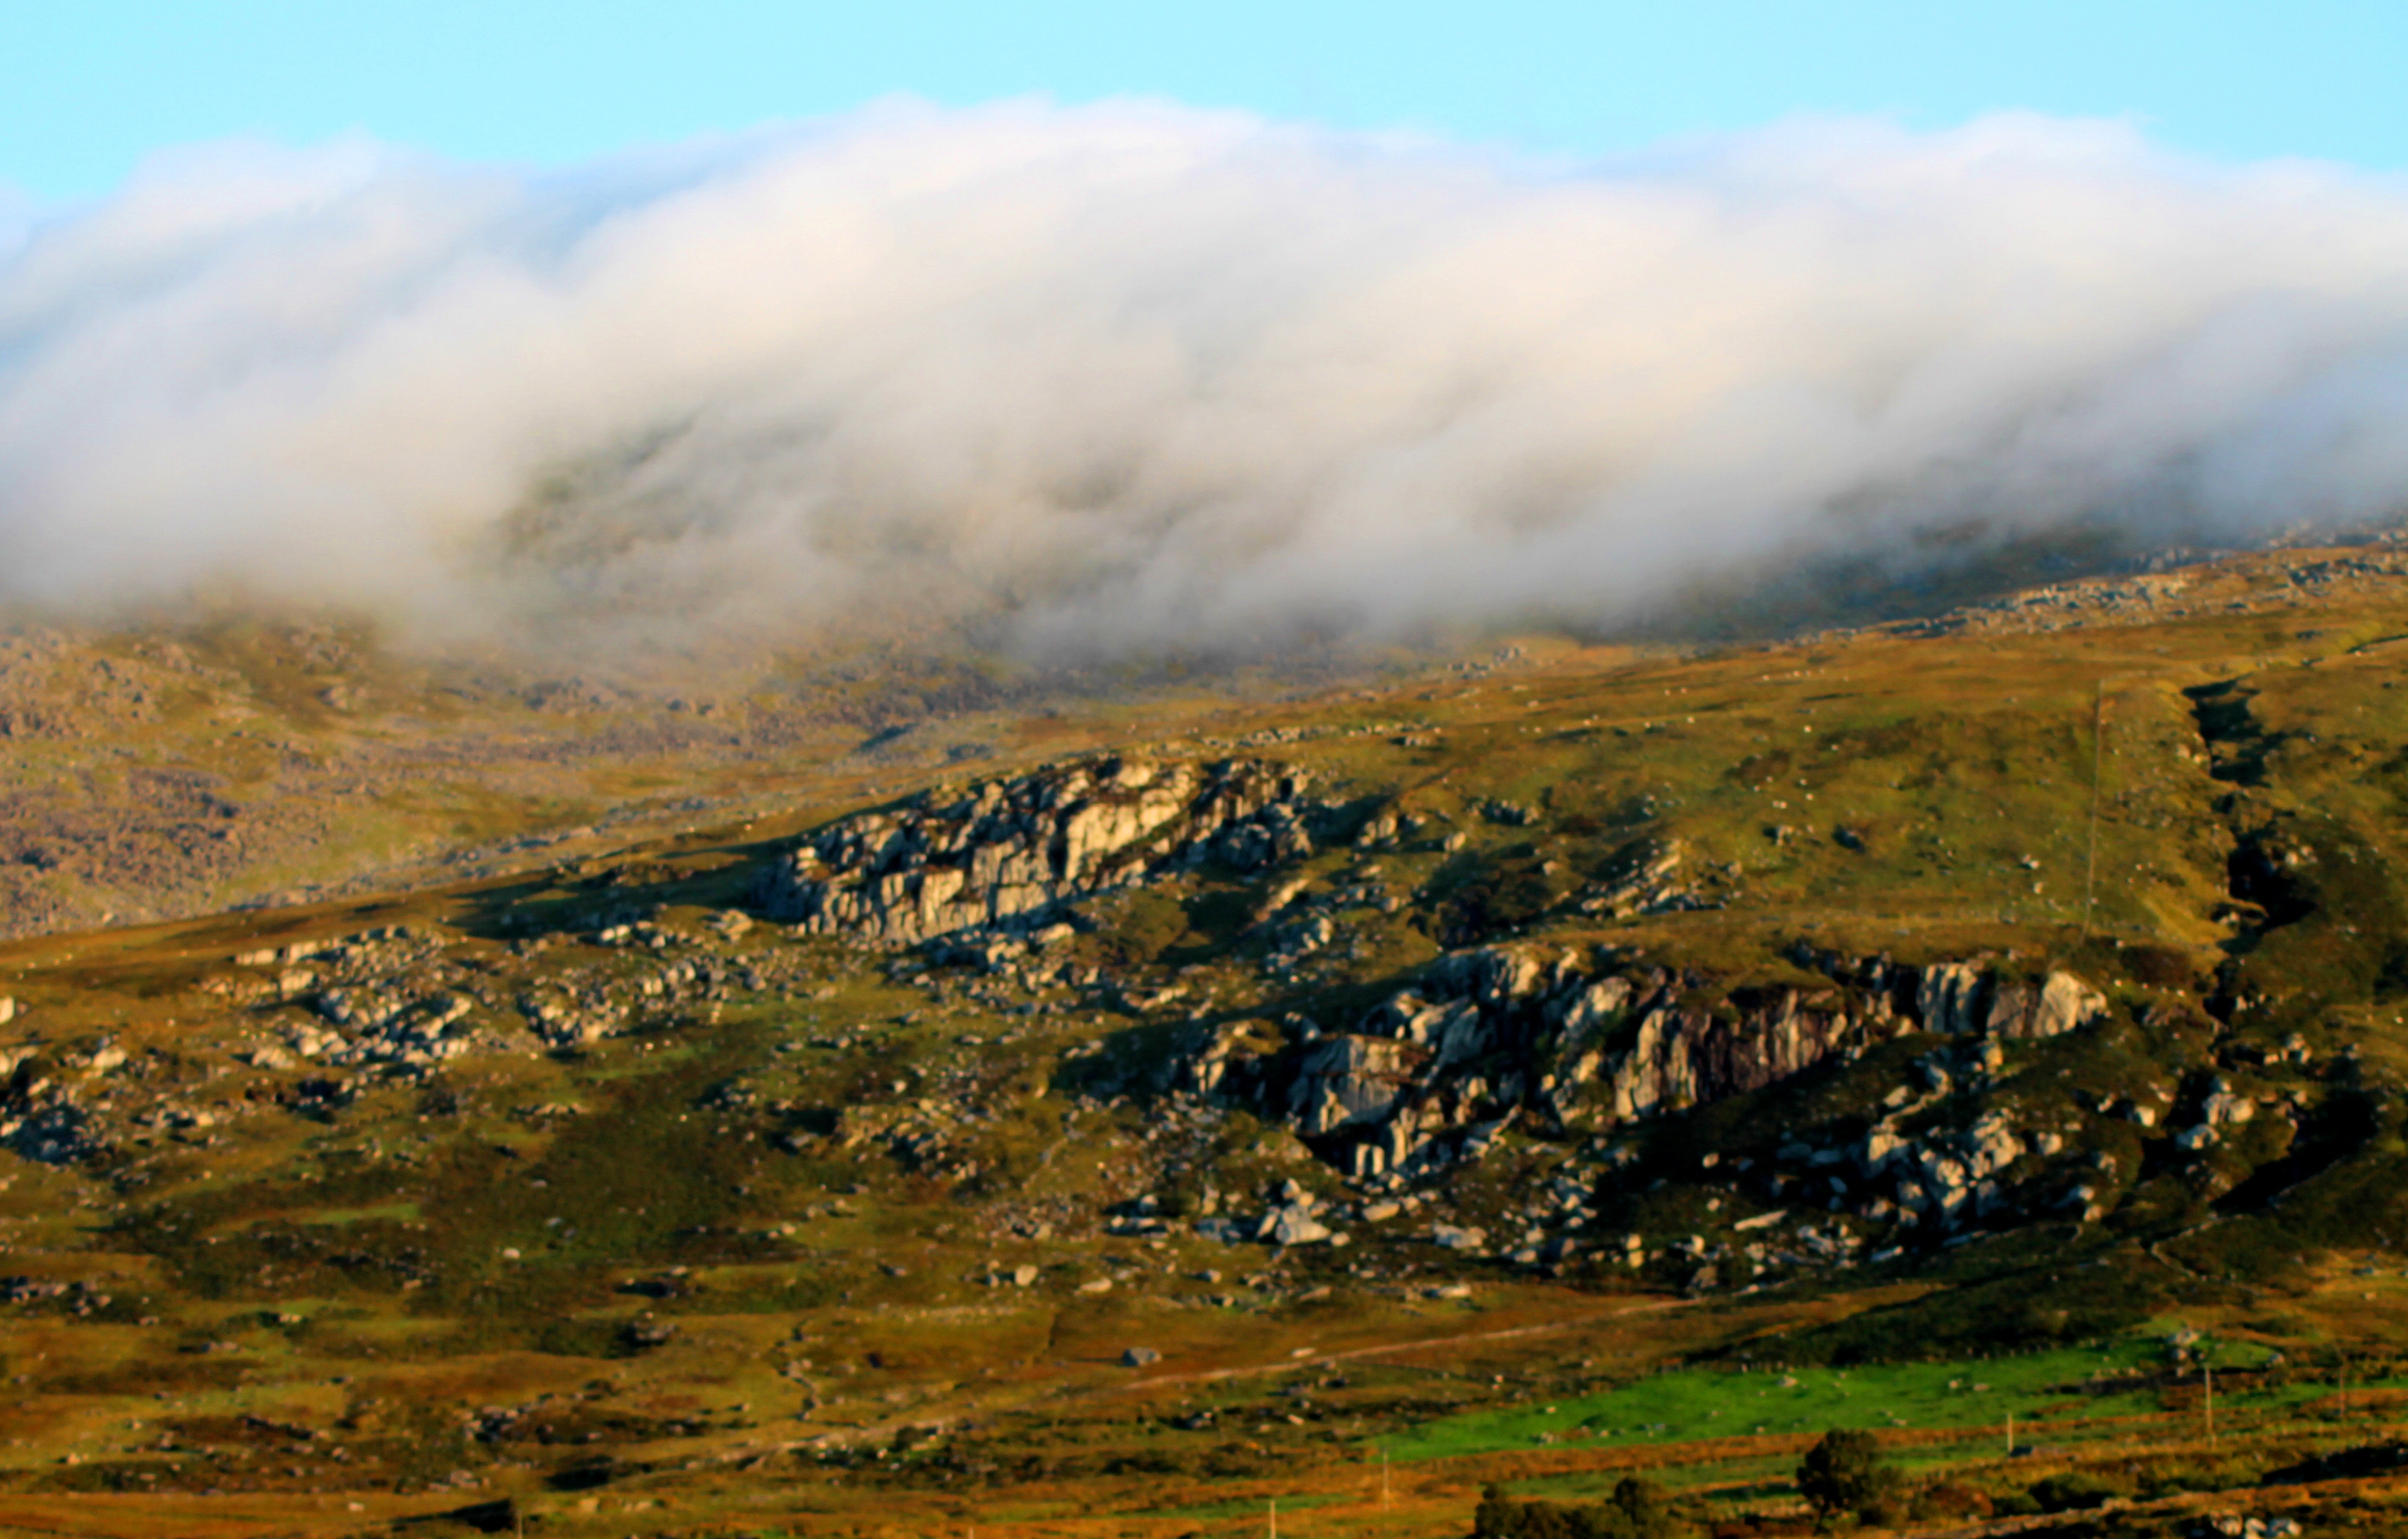
landscape, tree, nature, forest, wilderness, mountain, cloud, field, morning, hill, valley, mountain range, autumn, park, weather, agriculture, ridge, national, wales, plateau, dailyshoot, anawesomeshot, temperature, snowdonia, rural area, landform, inversion, tryfan, capel, curig, aerial photography, geographical feature, atmospheric phenomenon, mountainous landforms